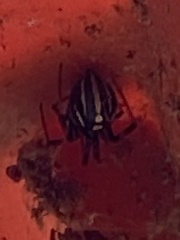
Species: Lactrodectus_hesperus